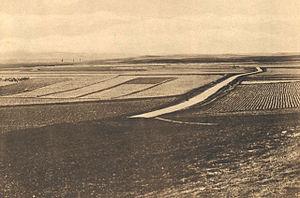
Jesús Carrasco Jaramillo, né en 1972 à Olivence, province de Badajoz, est un écrivain espagnol. Il est l'auteur du roman Intempérie, publié en 2013 et traduit en 20 langues.